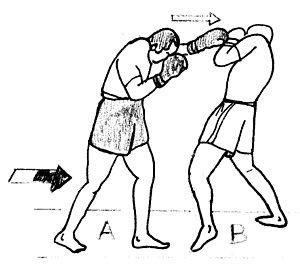
Nous présentons ici un recueil de termes techniques des boxes modernes dites « sportives » associés à leurs définitions. La définition du mot est la plupart du temps donnée dans le contexte dans lequel il est utilisé, ou le domaine auquel il se rapporte. Ce glossaire de la boxe n’aborde pas les mots des boxes ancestrales et celles dites « martiales ».
Façon de combattre désigne la manière de faire propre à chaque individu et que l’on peut rapporter pour certaines à des classes de « comportement-type », plus exactement on dit à certains « styles ». Elle est propre à l’athlète, à son tempérament, à son potentiel physique ou à ce qui lui a été enseigné par son école de sport de combat.
Un pressing, en combat, est un placement offensif continu vers l’avant qui a plusieurs fonctions : perturber, fatiguer, faire reculer, etc., l’opposant.
La stratégie, dans les sports de combat, correspond au comportement adopté par l’athlète pour négocier au mieux les situations d’opposition.